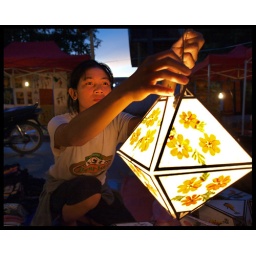
Woman selling lamps at the night market in Luang Prabang, Laos. Shot with Olympus E-420 and 14-54mm mk1.